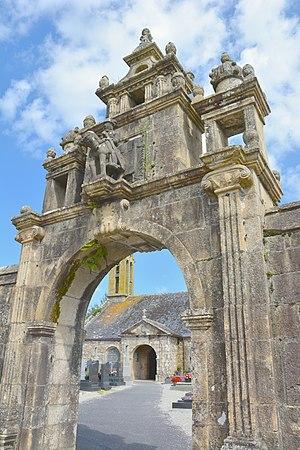
Portique d'entrée de l'église Saint-Pierre-et-Saint-Paul d'Argol, avec la statue du roi Gradlon
Argol [aʁgɔl] est une commune française, située dans le département du Finistère en région Bretagne, à l'entrée de la presqu'île de Crozon.